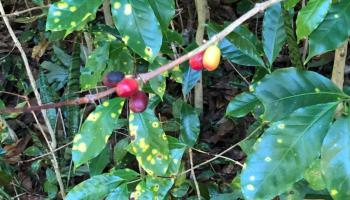
Plant: Coffee
Disease: coffee berry blotch